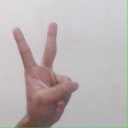
अक्षर: क